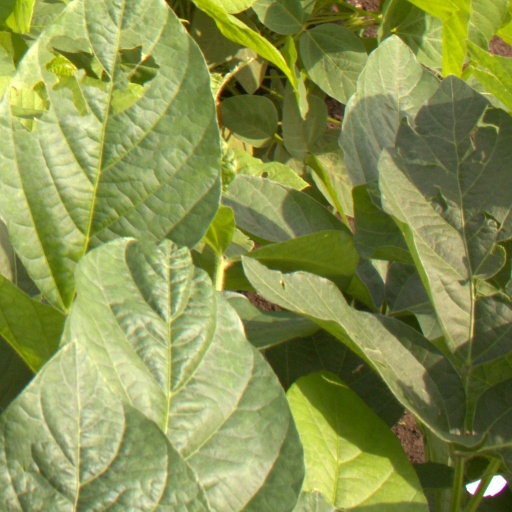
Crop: soybean